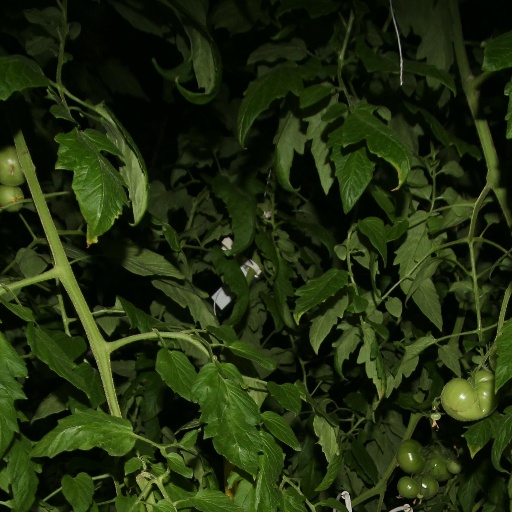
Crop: tomato